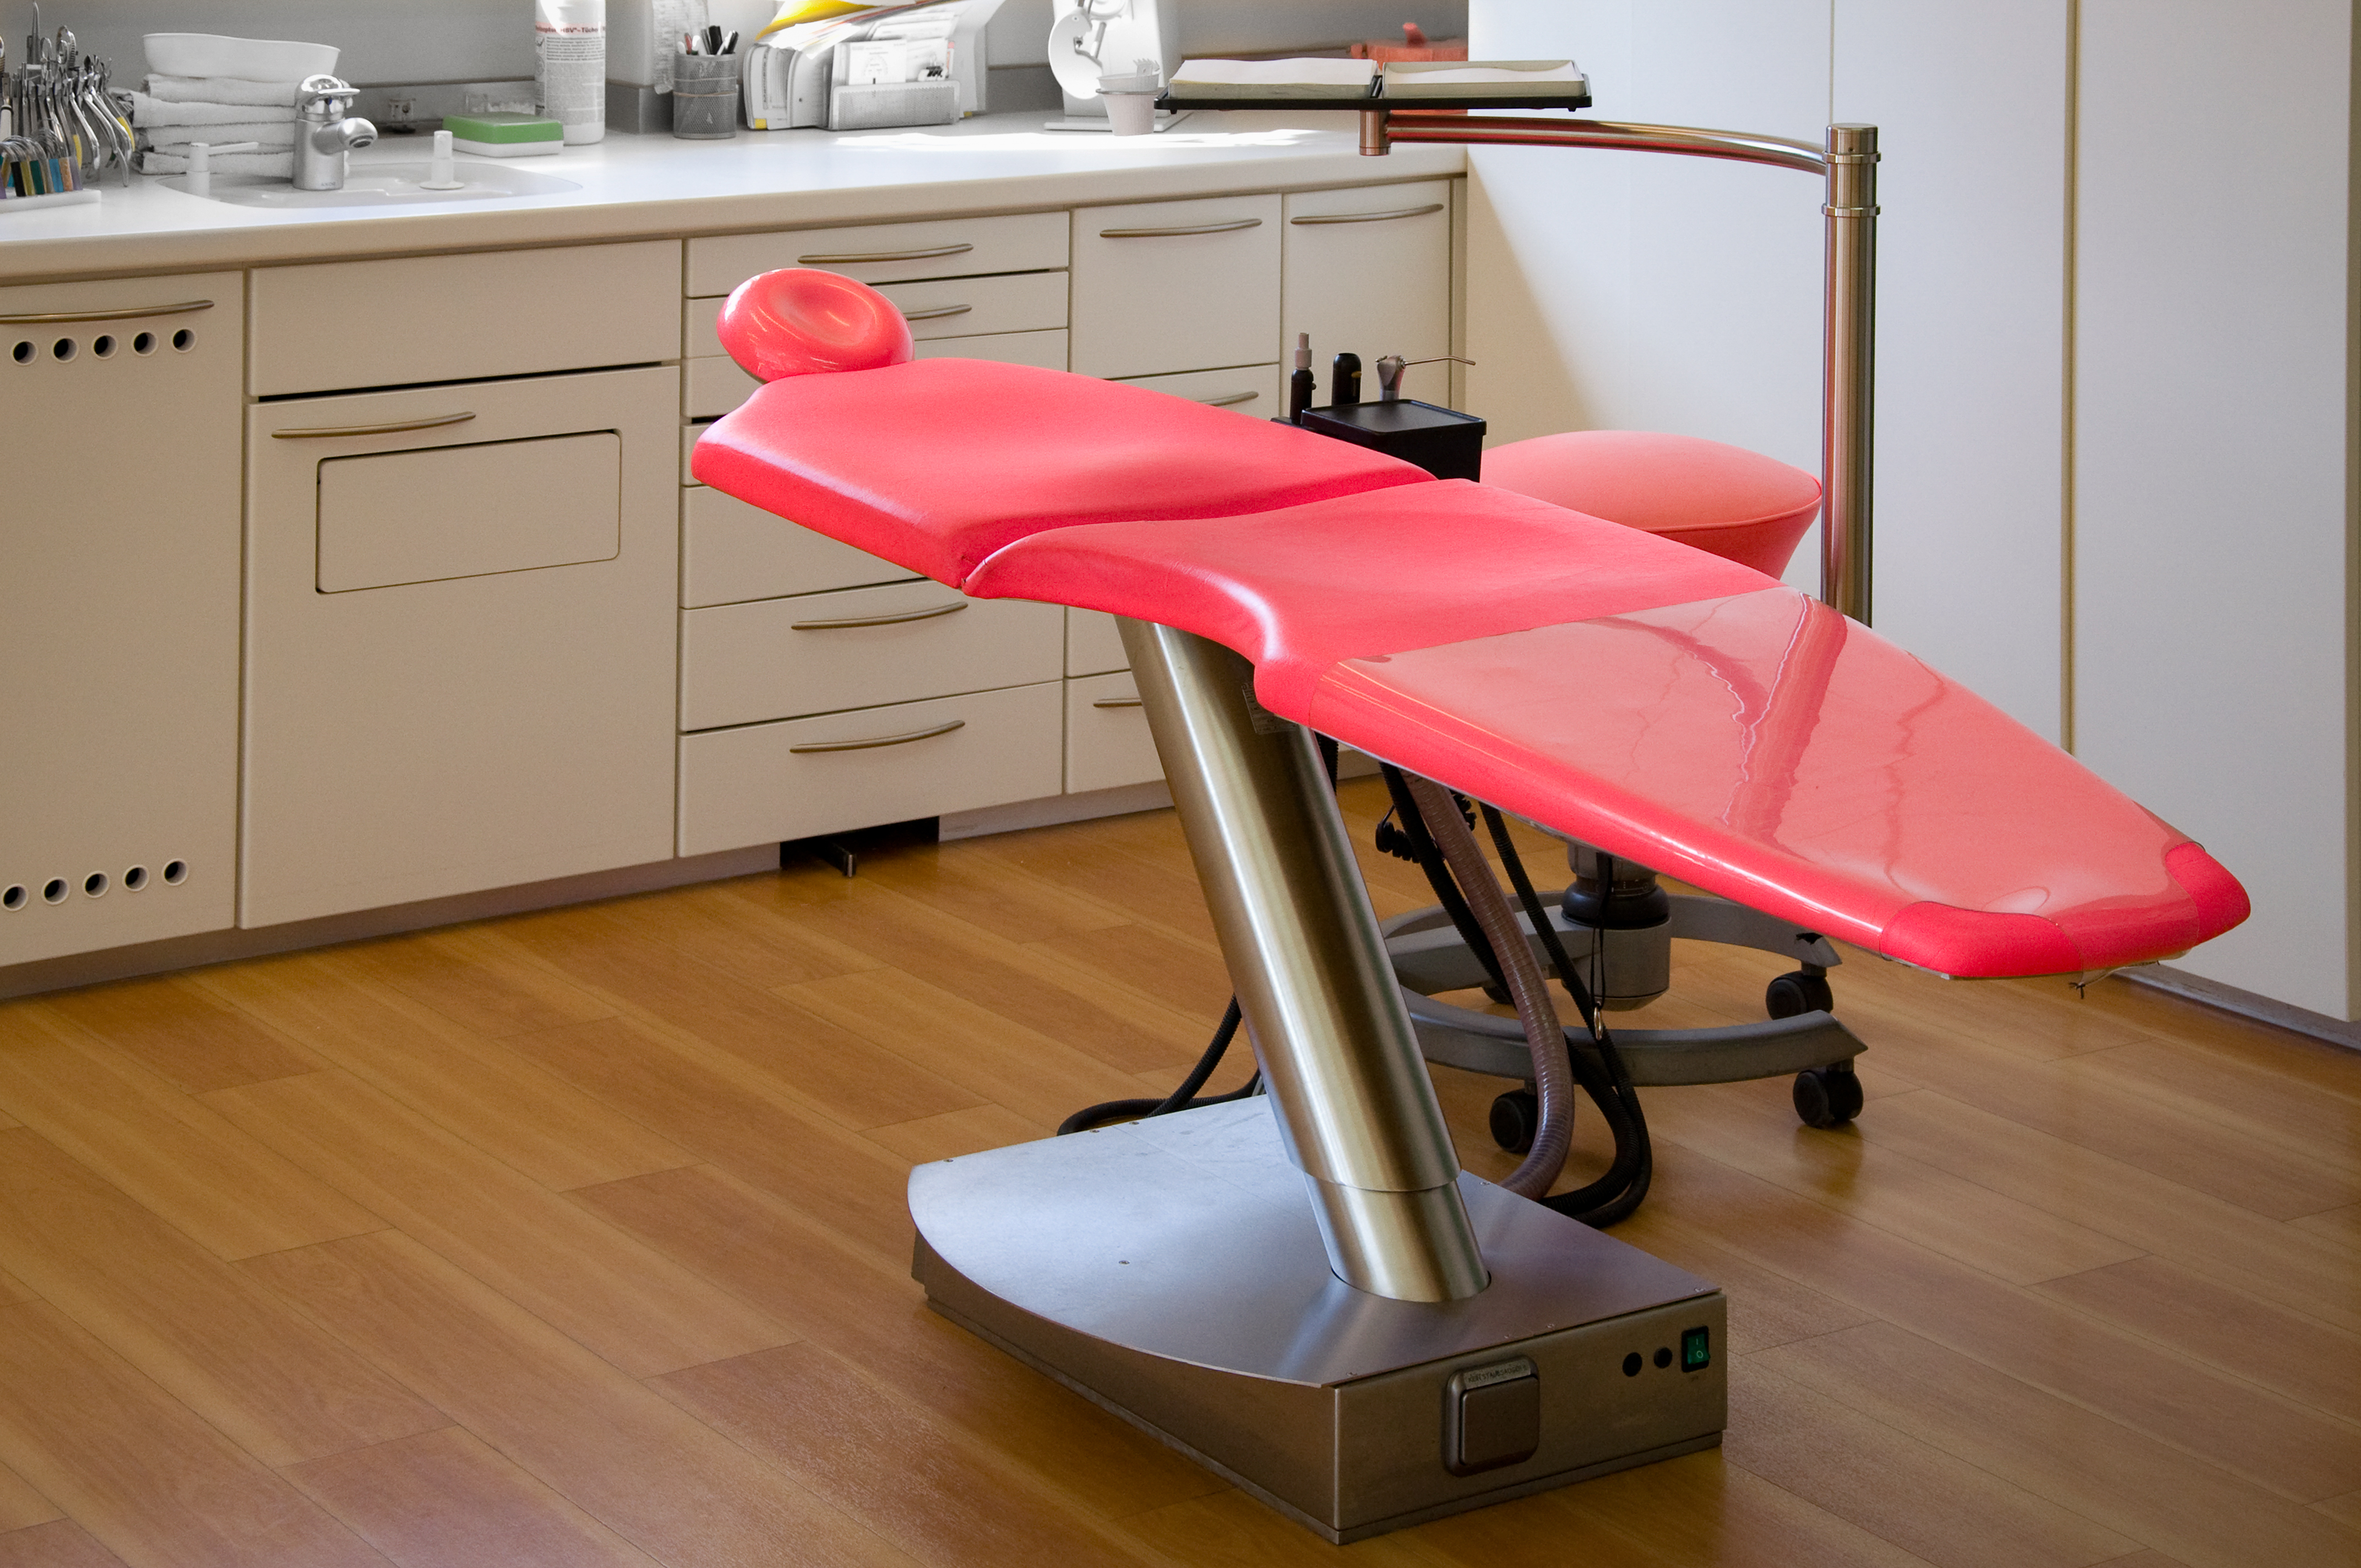
chair, floor, clean, furniture, pink, dentist, clinic, doctor, ambulance, dental treatment chair, dentist s room